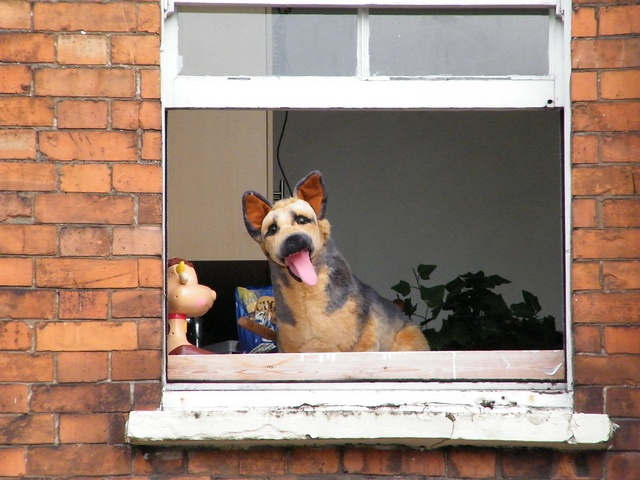
A window that has a dog looking out of it.
A toy dog in a window with it's tongue sticking out.
a black and brown dog looking out a window
A dog that is looking out of a window.
A dog with his tongue hanging out looking out the window.